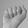
ASL letter: A